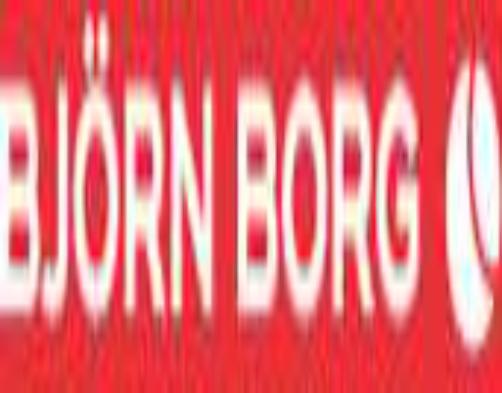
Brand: Bjorn Borg
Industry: Clothes